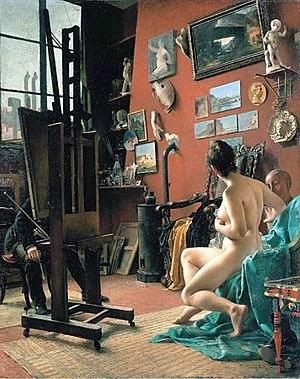
Chez un ami